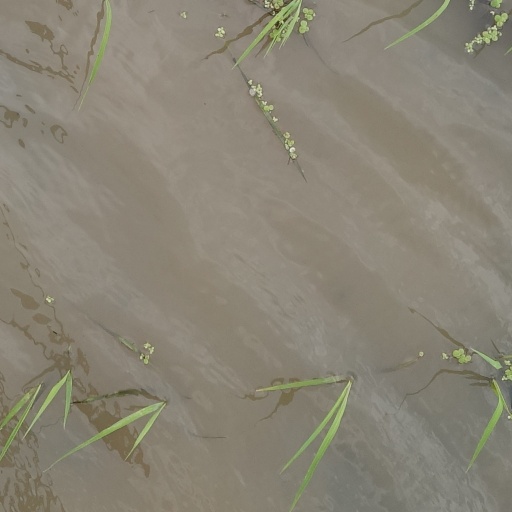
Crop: rice